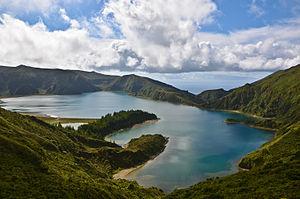
São Miguel est la plus grande île de l'archipel portugais des Açores et la plus peuplée.